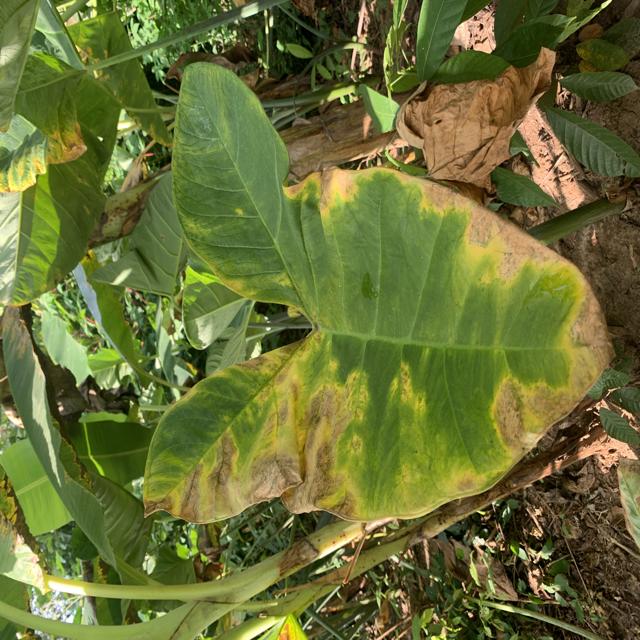
Label: Late_Blight